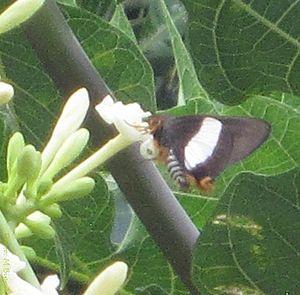
Coeliades forestan est un insecte lépidoptère de la famille des Hesperiidae, de la sous-famille des Coeliadinae et du genre Coeliades.